Baptism of James VI

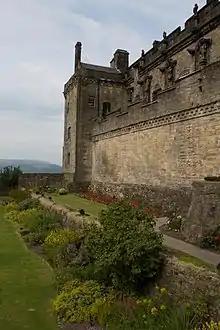
The infant Prince James was housed in the Prince's Tower at Stirling Castle.

James was the son of Mary, Queen of Scots, and Henry Stuart, Lord Darnley. He was born on 19 June 1566 at Edinburgh Castle. The midwife was Margaret Asteane. He was taken to Stirling Castle where a nursery was prepared for him.